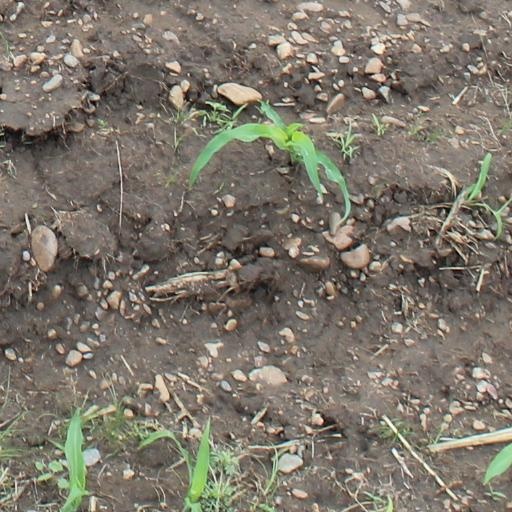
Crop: maize; corn